She Demons

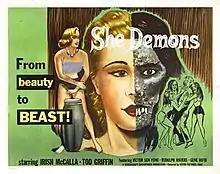
Theatrical release half-sheet display poster

She Demons is a 1957 American independent black-and-white science fiction horror film, produced by Arthur A. Jacobs and Marc Frederic, directed and co-written by Richard E. Cunha, that stars Irish McCalla, Tod Griffin, and Victor Sen Yung. Made in the tongue-in-cheek style of Men's adventure magazines, Nazisploitation, and "The Island of Lost Souls", the film was distributed by Astor Pictures in December, 1957 as a double feature with Cunha's "Giant from the Unknown" (1957).